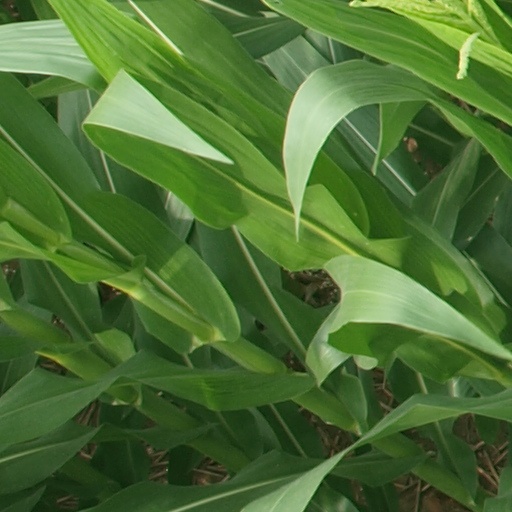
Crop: maize; corn